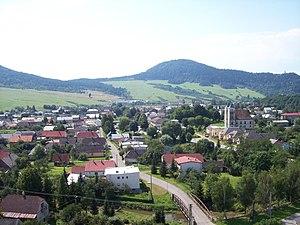
Zborov est un village du district de Bardejov, dans la région de Prešov, en Slovaquie.